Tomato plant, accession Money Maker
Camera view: tilt-top (135 deg); turntable rotation: 150 degrees
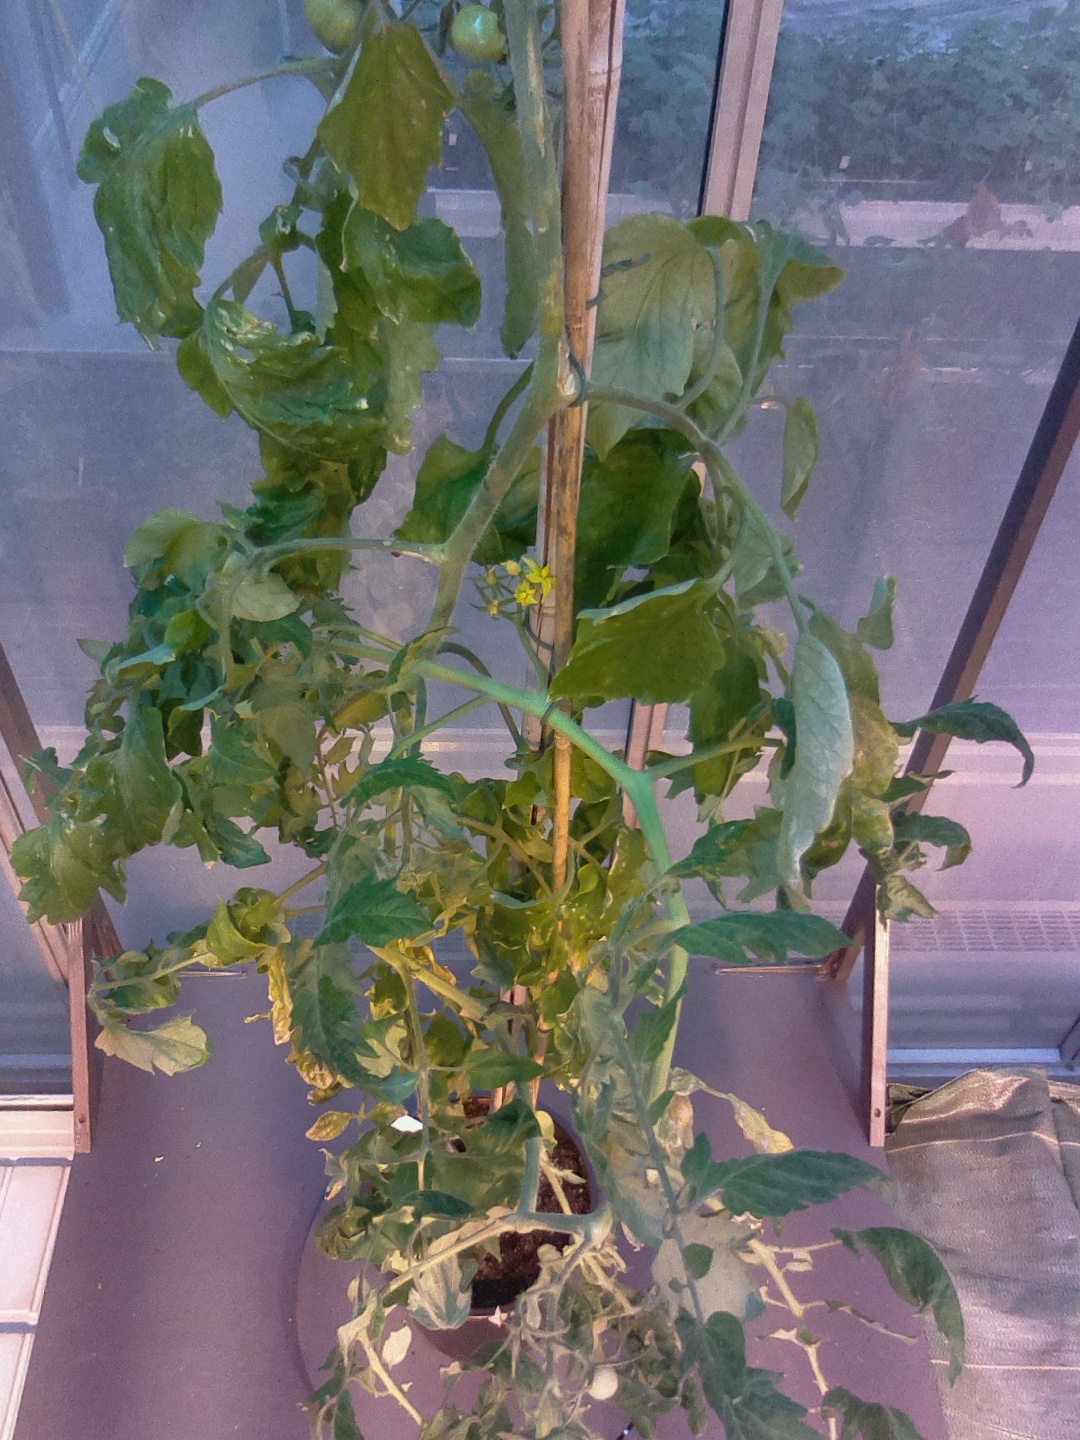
BBCH growth stage 76: 60%-70% of final fruit size